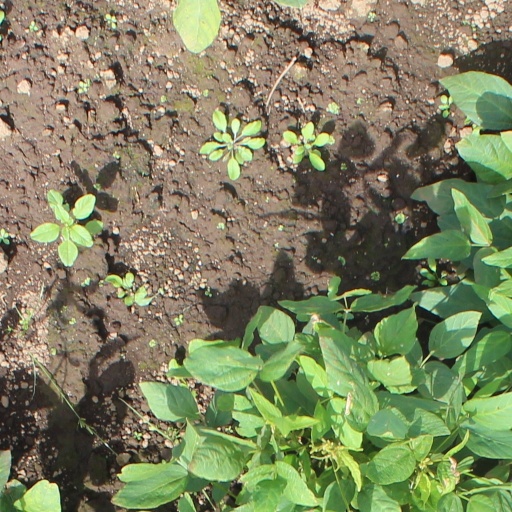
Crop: soybean